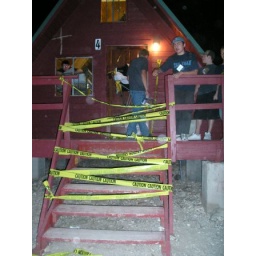
Outside Cabin 4 (beach chair is hung from the door by tape).